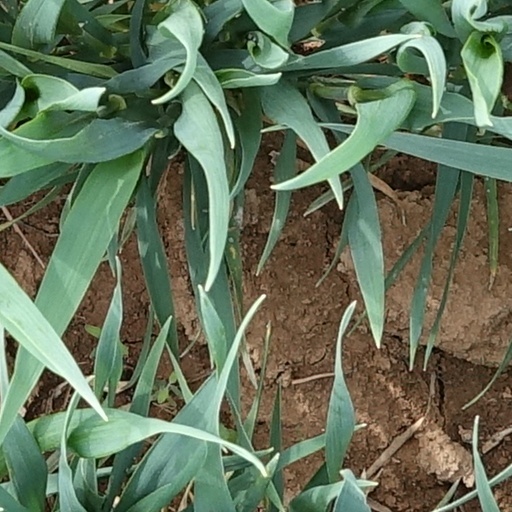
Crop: wheat